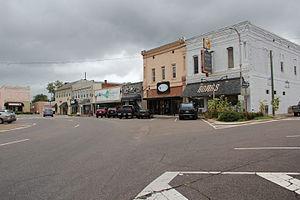
Jacksonville est une ville du comté de Calhoun, au nord-est de l'État d'Alabama, aux États-Unis.